Processed meat

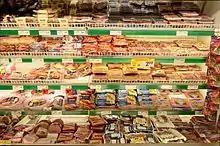
Various types of processed meat for sale at a supermarket

Processed meat is considered to be any meat that has been modified in order to either improve its taste or to extend its shelf life. Methods of meat processing include salting, curing, fermentation, smoking, and the addition of chemical preservatives. Processed meat is frequently made from pork or beef, but also poultry and others. It can contain meat by-products such as blood. Processed meat products include bacon, ham, sausages, salami, corned beef, jerky, hot dogs, lunch meat, canned meat, chicken nuggets, and meat-based sauces. "Meat processing" includes all the processes that change fresh meat, with the exception of simple mechanical processes such as cutting, grinding or mixing.